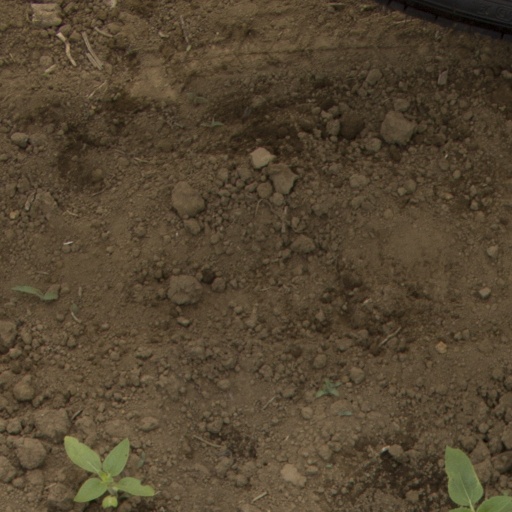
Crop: Jerusalem artichoke